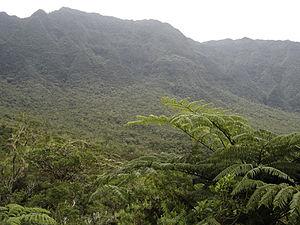
Forêt primaire de Bébour (Ile de la Réunion) (Photo personnelle)
La forêt tropicale est la forêt caractéristique des régions tropicales et équatoriales. Sous ce terme se cachent des réalités très différentes, des forêts tropophiles, composées d'arbres assez épars poussant sous un climat tropical de savane, à la forêt dite tropicale humide dans des zones à climat équatorial, en passant par les forêts de nuages relativement froides.